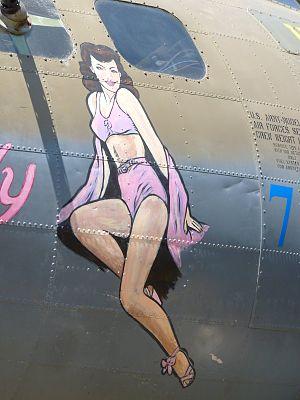
Close-up de la pin-up du Boeing B17 The Pink Lady.